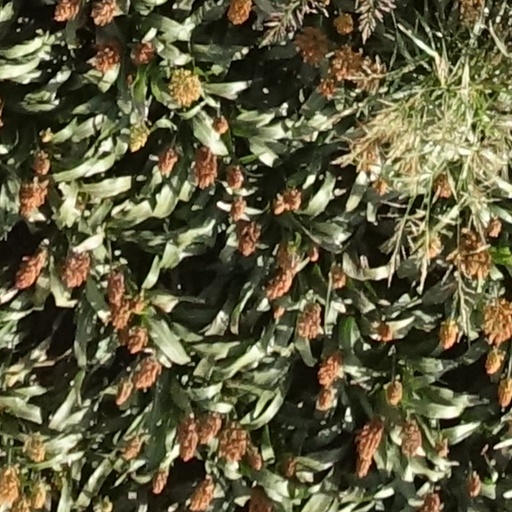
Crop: sorghum